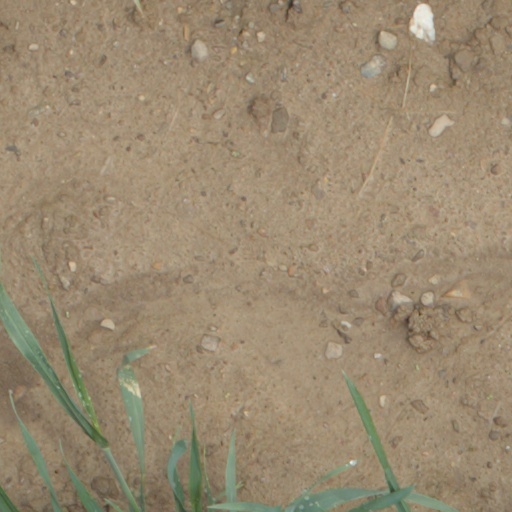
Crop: wheat